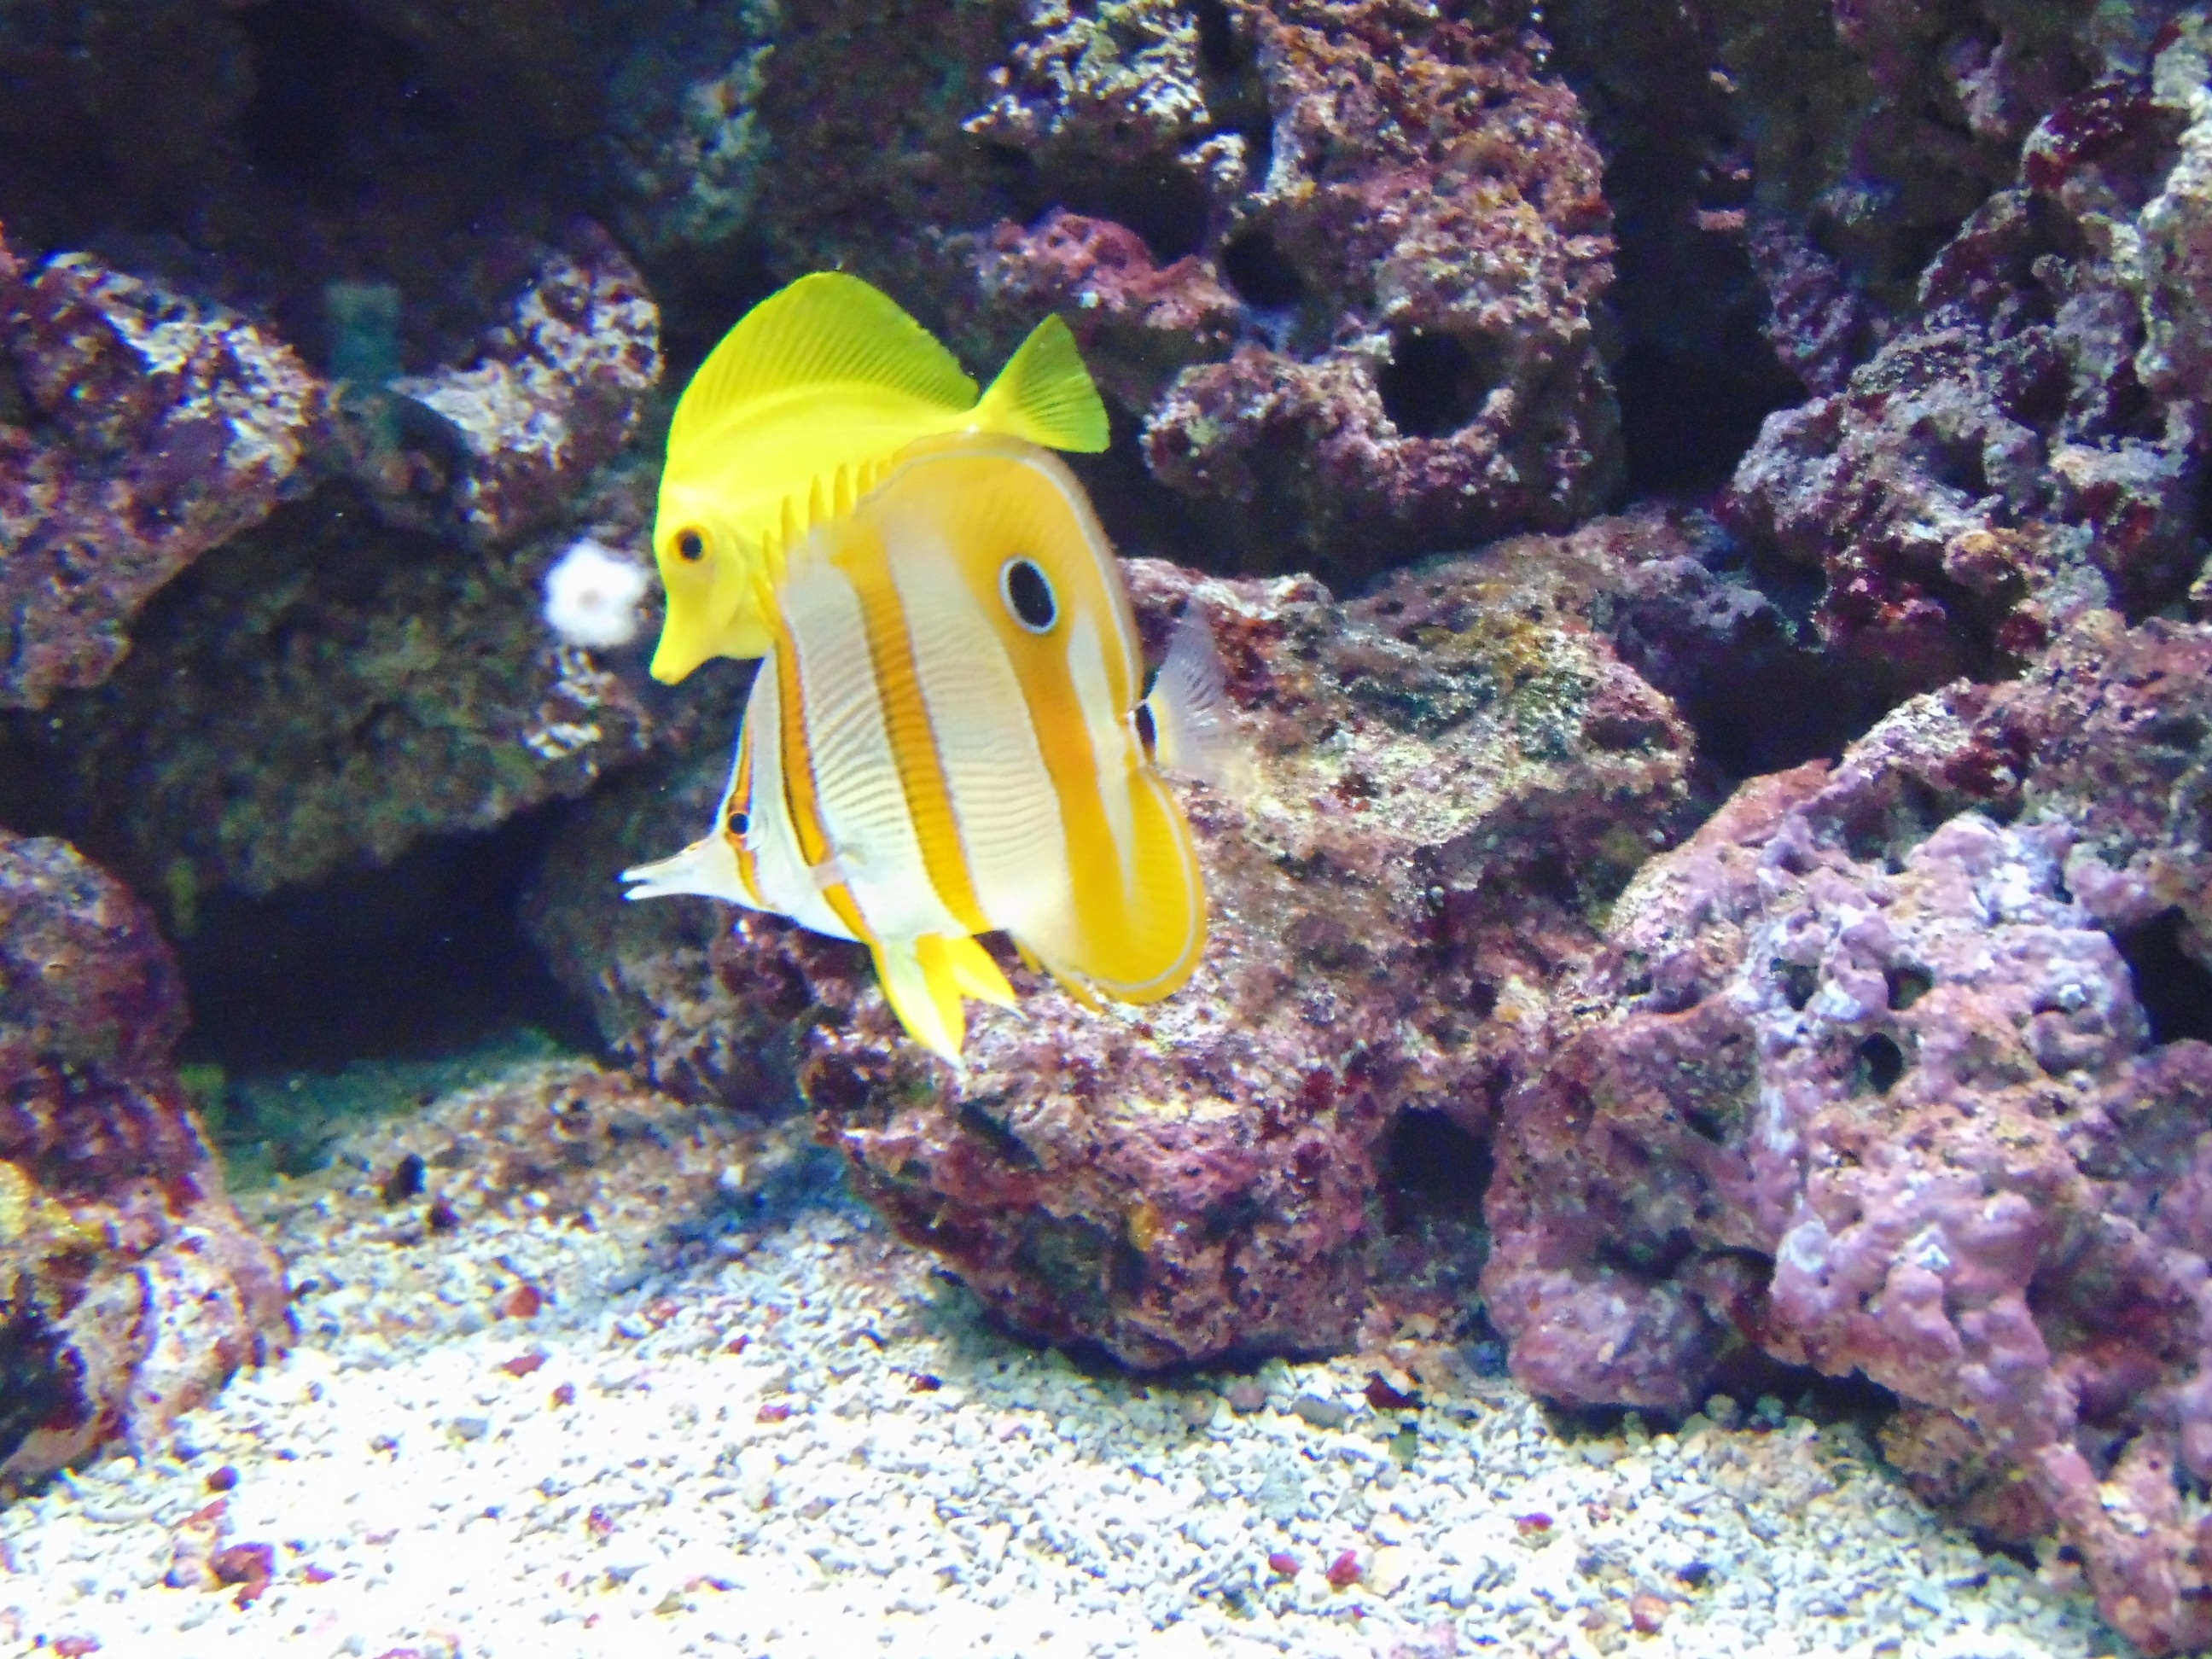
water, nature, ocean, animal, underwater, biology, yellow, fish, coral, coral reef, reef, aquarium, marine biology, coral reef fish, pomacentridae, freshwater aquarium